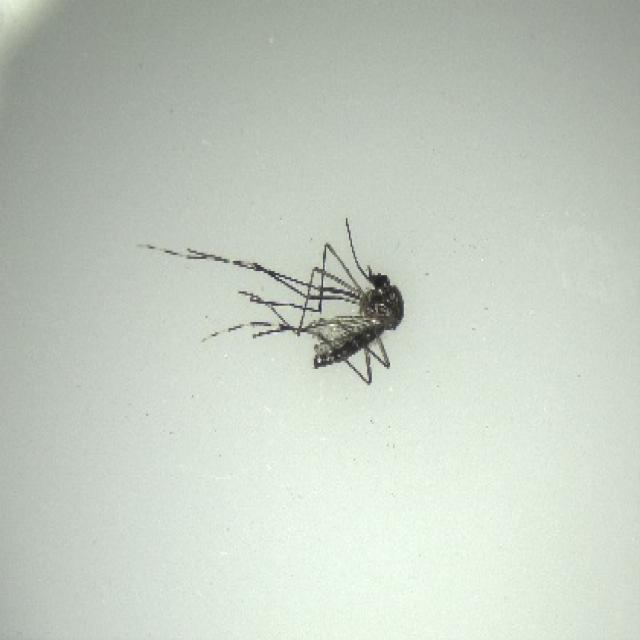
Species: aedes_albopictus